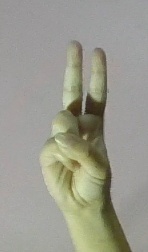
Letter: taa